Question: Please indicate a possible affordance area of the book that can be used for holding
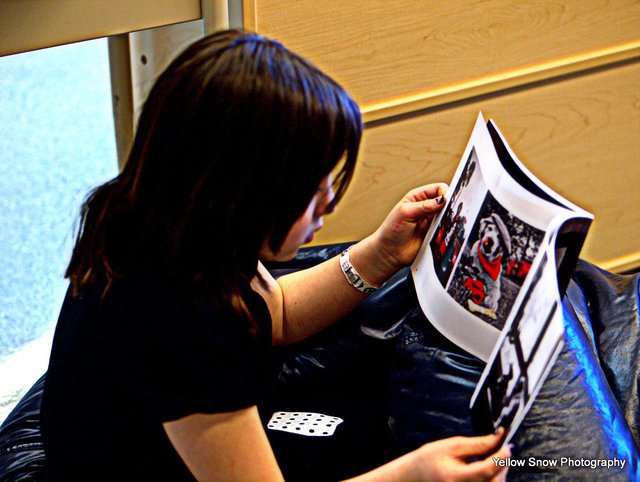
Answer: [399.805, 100.417, 604.866, 462.974]